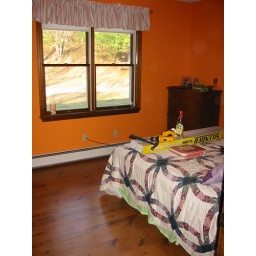
new floor in the guest bedroom